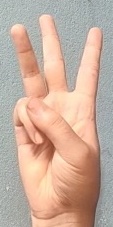
ASL sign: W